DAVINCI

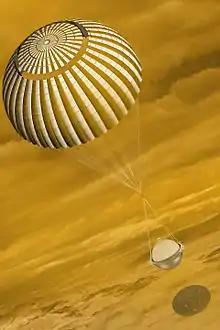
During its 63-minute descent, "DAVINCI" will collect and return measurements of Venus's atmospheric composition.

"DAVINCI" is designed to address high-priority NASA decadal science by targeting noble gases, trace gases, and their isotopes, as well as temperature, pressure, winds, and imaging at Venus.